Joseph F. Smith

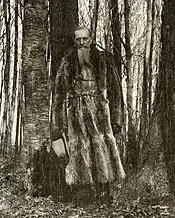

Upon his return home, Smith was employed in the Church Historian's office for a number of years. It was while working in this position he met his second wife, Julina Lambson, who was a niece of Bathsheba W. Smith, a wife of church apostle George A. Smith.